Interstate 405 (Oregon)

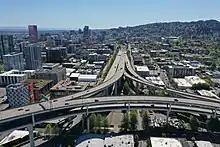
Aerial view looking south on I-405 at the terminus of the cancelled I-505 (now US 30)

I-405, also designated as Stadium Freeway No. 61, is the shortest Interstate freeway in the Portland area, at . It has a posted speed limit of because of the short distance between interchanges and high volume of merging traffic. The highway is maintained by the Oregon Department of Transportation (ODOT), who conduct an annual survey of traffic volume that is expressed in terms of annual average daily traffic (AADT), a measure of traffic volume for any average day of the year. The busiest section of I-405 is at Burnside Street, which carried a daily average of 131,400 vehicles in 2018; and the least-trafficked section, at Southwest Broadway, carried 84,400 vehicles. The freeway had an estimated 8 hours of northbound congestion and 11.8 hours of southbound congestion in 2017, with average speeds of for northbound traffic and for southbound traffic during weekday afternoon rush hours. TriMet operates one bus route on I-405, Line 24, which uses the Fremont Bridge as a connection between Slabtown and Legacy Emanuel Hospital.